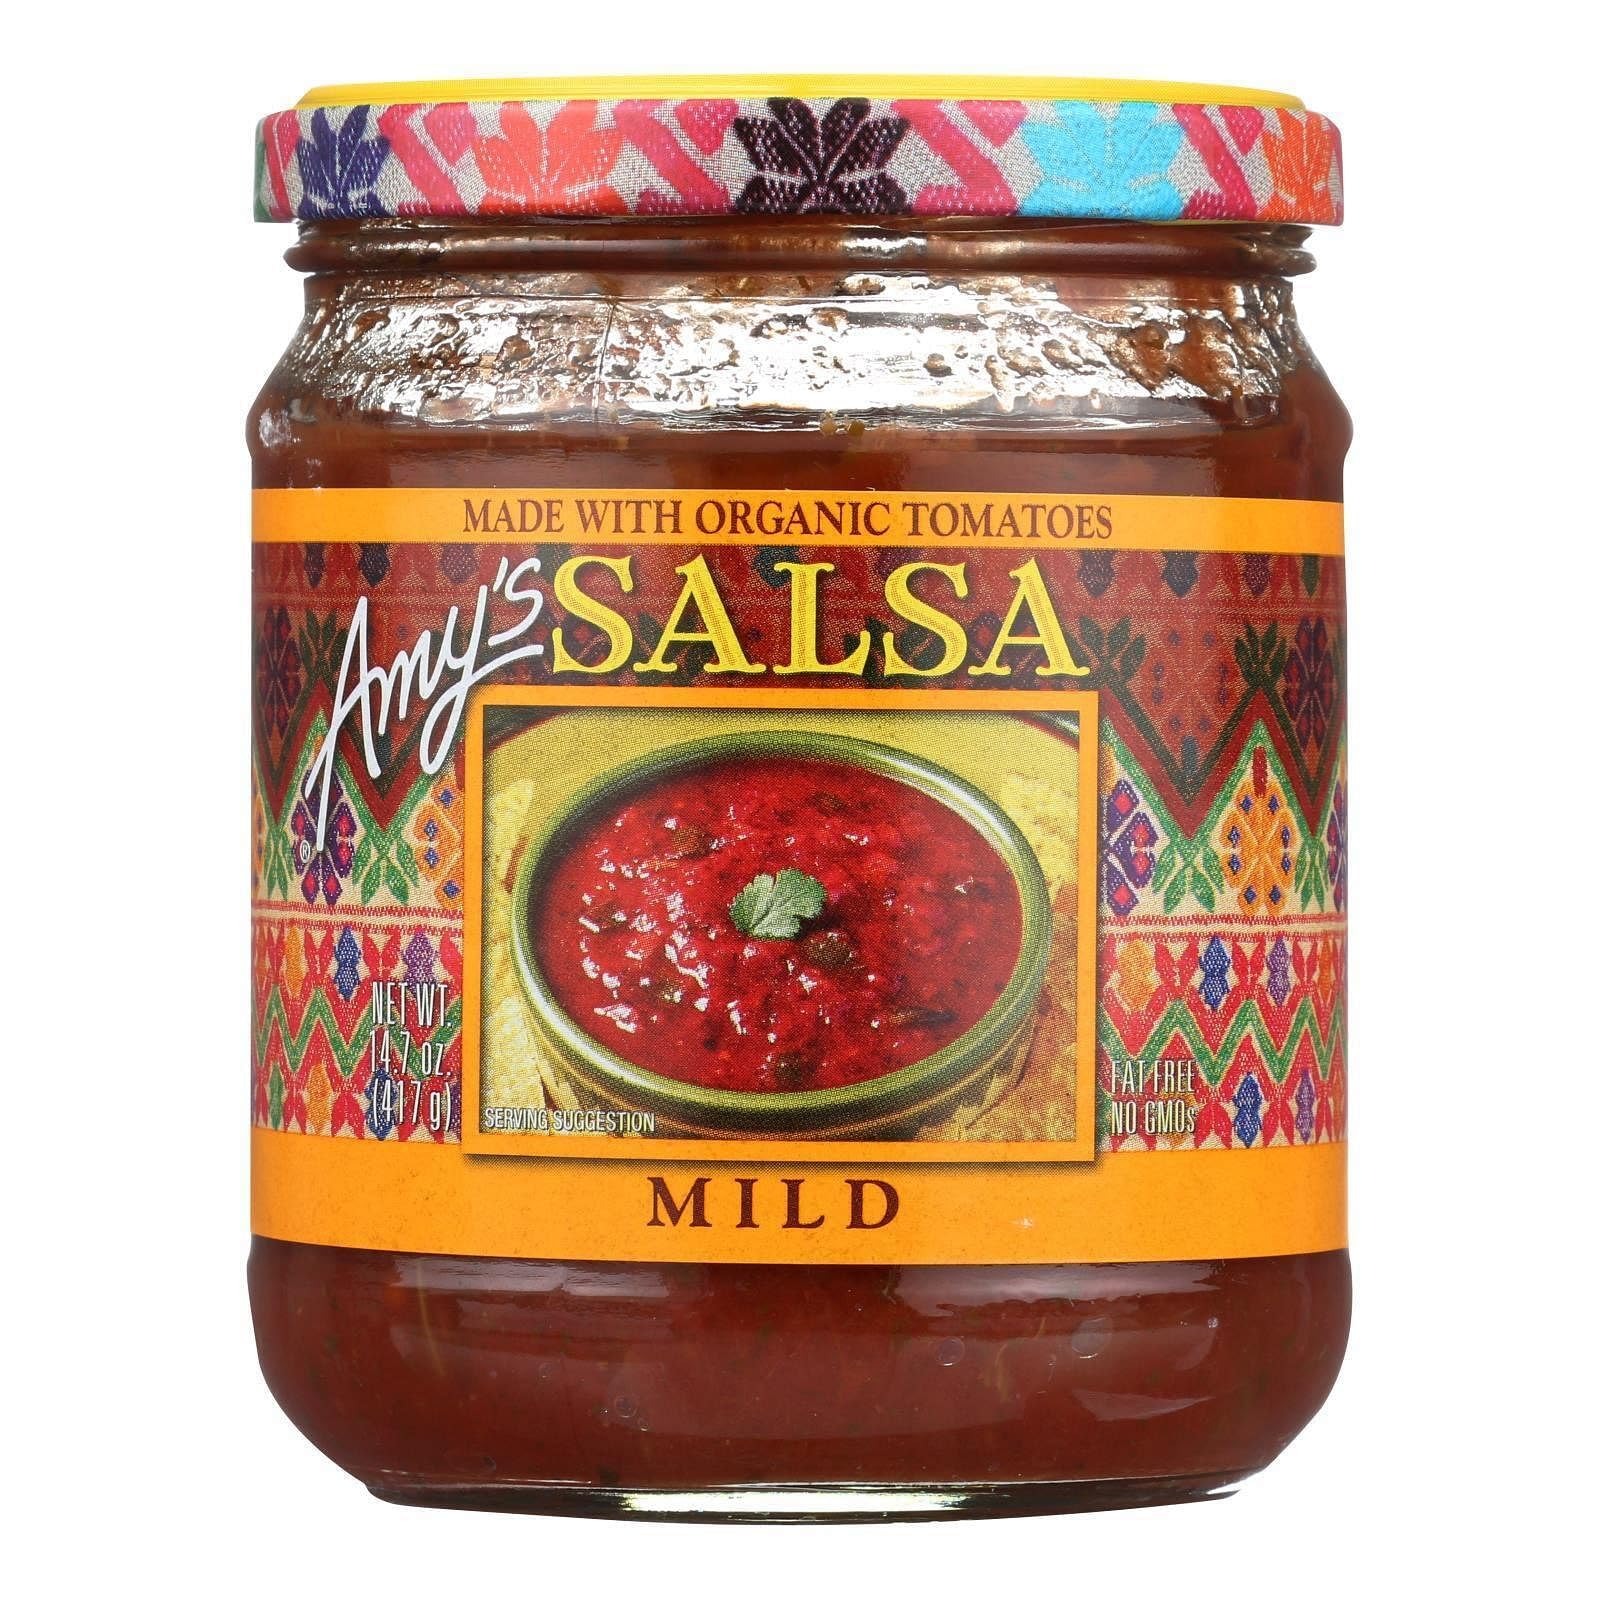
Item Name: Amy's Organic Mild Salsa, 17.5 Ounce
Value: 17.5
Unit: Ounce

Price: 6.08